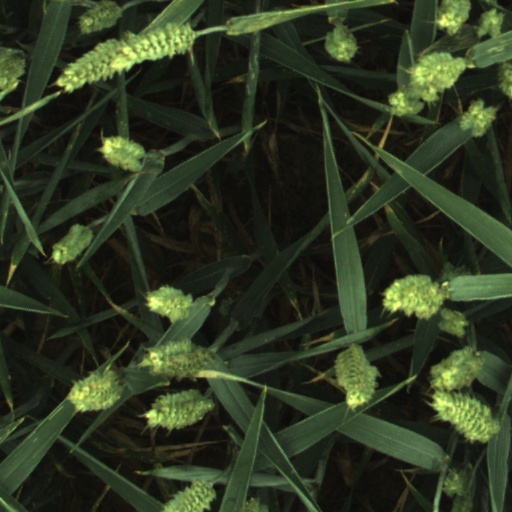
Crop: wheat